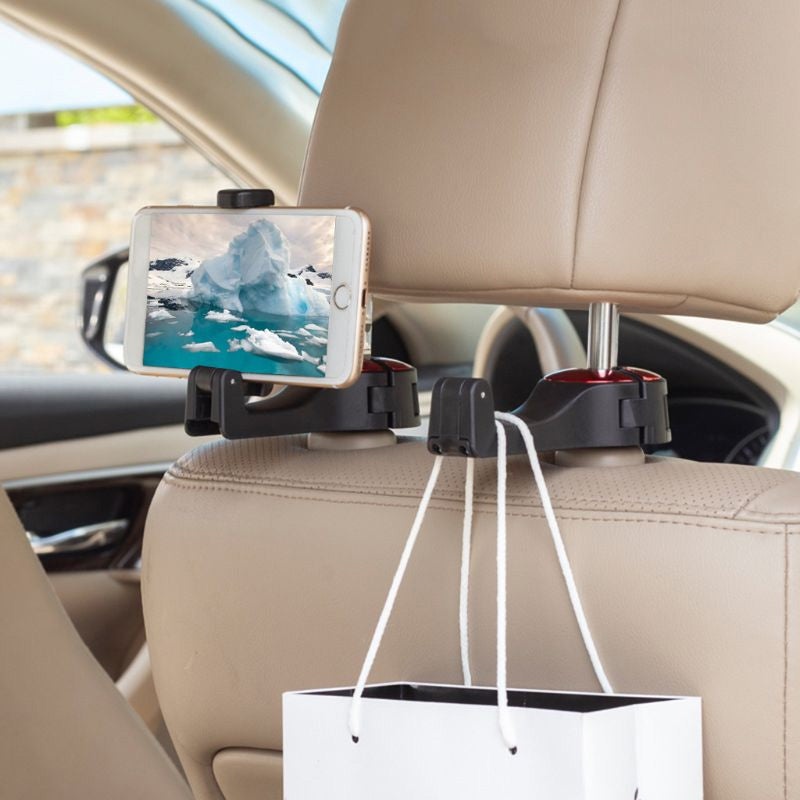
🚗🚗Headrest Bracket Car Hook
No more worry about bag falling down of car seat. Practical car accessories for every car owner. FEATURES: ✔️ 2-in-1 Car Hook With Telephone Seat: Our 2-in-1 newly designed car seat hook combines the car headrest hook with the phone holder . Folding phone holders add extra features that are powerful and eliminate. ✔️ Perfect Design With Silicone And Lock: The contact surface of the car hook and headrest hook is silicone, which does not scratch the headrest; the smooth serrated cover prevents the hook from loosening. The car's rear seat hook hangers feature a locking design that will be more stable. ✔️ Easy To Install And Use: This car headrest hook is easy to install and has a side-open design that eliminates the need to disassemble the headres t. Not only can it be used for the front or rear of the seat, but it can also be easily removed when it is not needed or replaced. ✔️ High Quality And Durable Material: The car hanger is made of high-quality ABS and silicone rubber, which is durable and environmentally friendly. In addition, this car hanger can hold up to 22 pounds without the risk of rupture, allowing you to safely place your luggage on the hook. SPECIFICATIONS: Net Weight: 85 g Main material: ABS, silicone Color: golden, silver, blue, red Max. load: 10 kg Size: PACKAGE: 2 * Headrest Bracket Car Hook NOTE: Please allow slight measurement deviation due to manual measurement. Due to the different monitor and light effect, the actual color of the item might be slightly different from the color shown on the pictures.
Brand: blestep
Category: Vehicles & Parts > Vehicle Parts & Accessories > Vehicle Storage & Cargo > Vehicle Headrest Hangers & Hooks